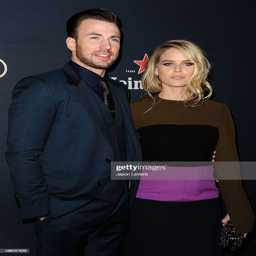
actors attend the premiere of .